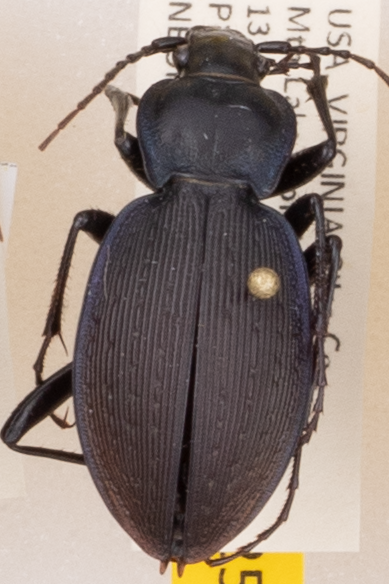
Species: Carabus goryi
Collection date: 2021-06-01
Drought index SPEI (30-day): -1.85
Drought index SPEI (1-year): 0.678
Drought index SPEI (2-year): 1.45